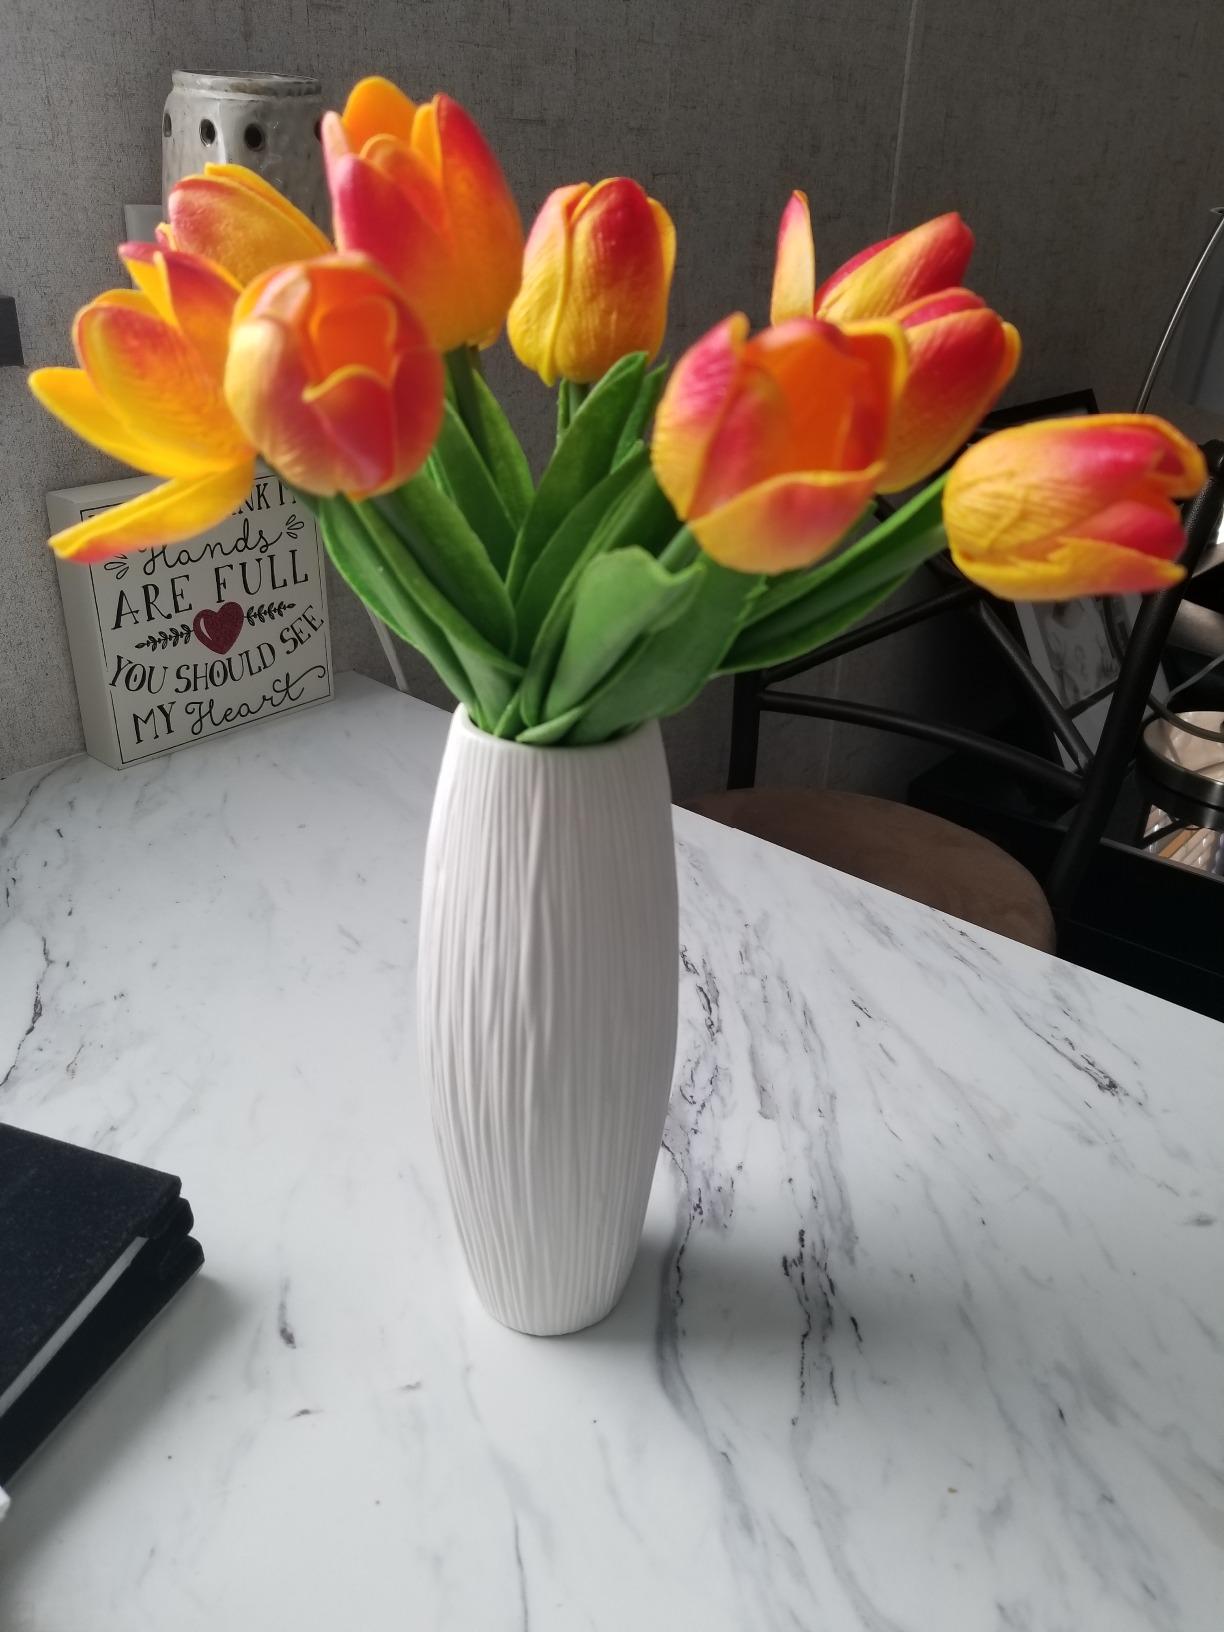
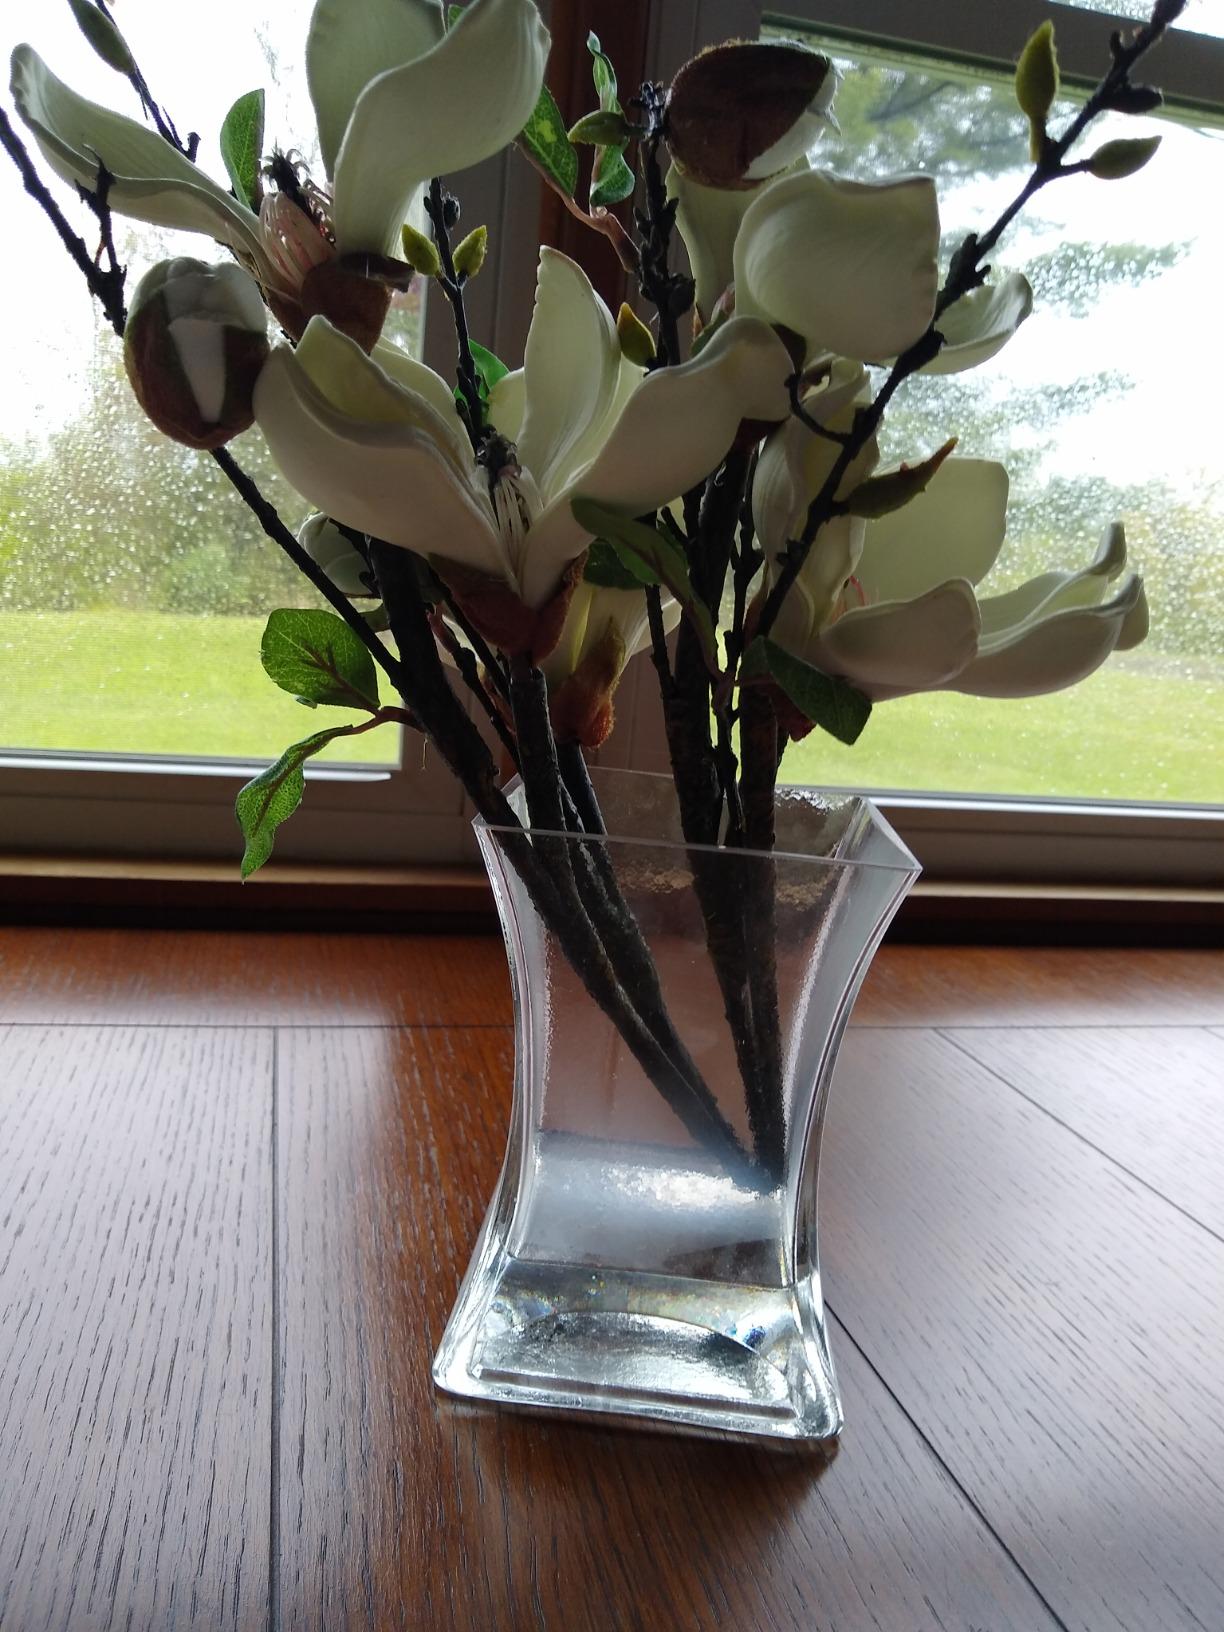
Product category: vase
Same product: no